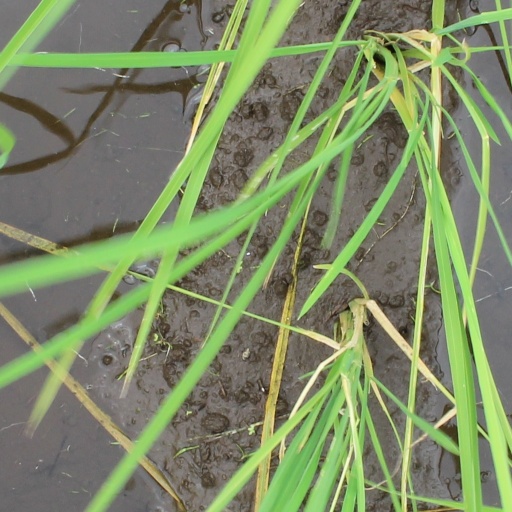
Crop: rice